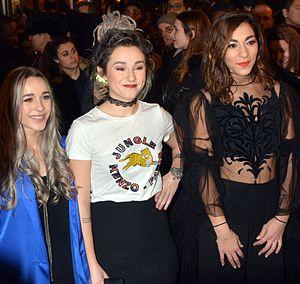
Les LEJ à la cérémonie des Globes de cristal